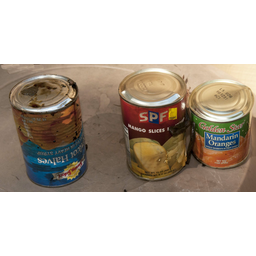
Label: metal